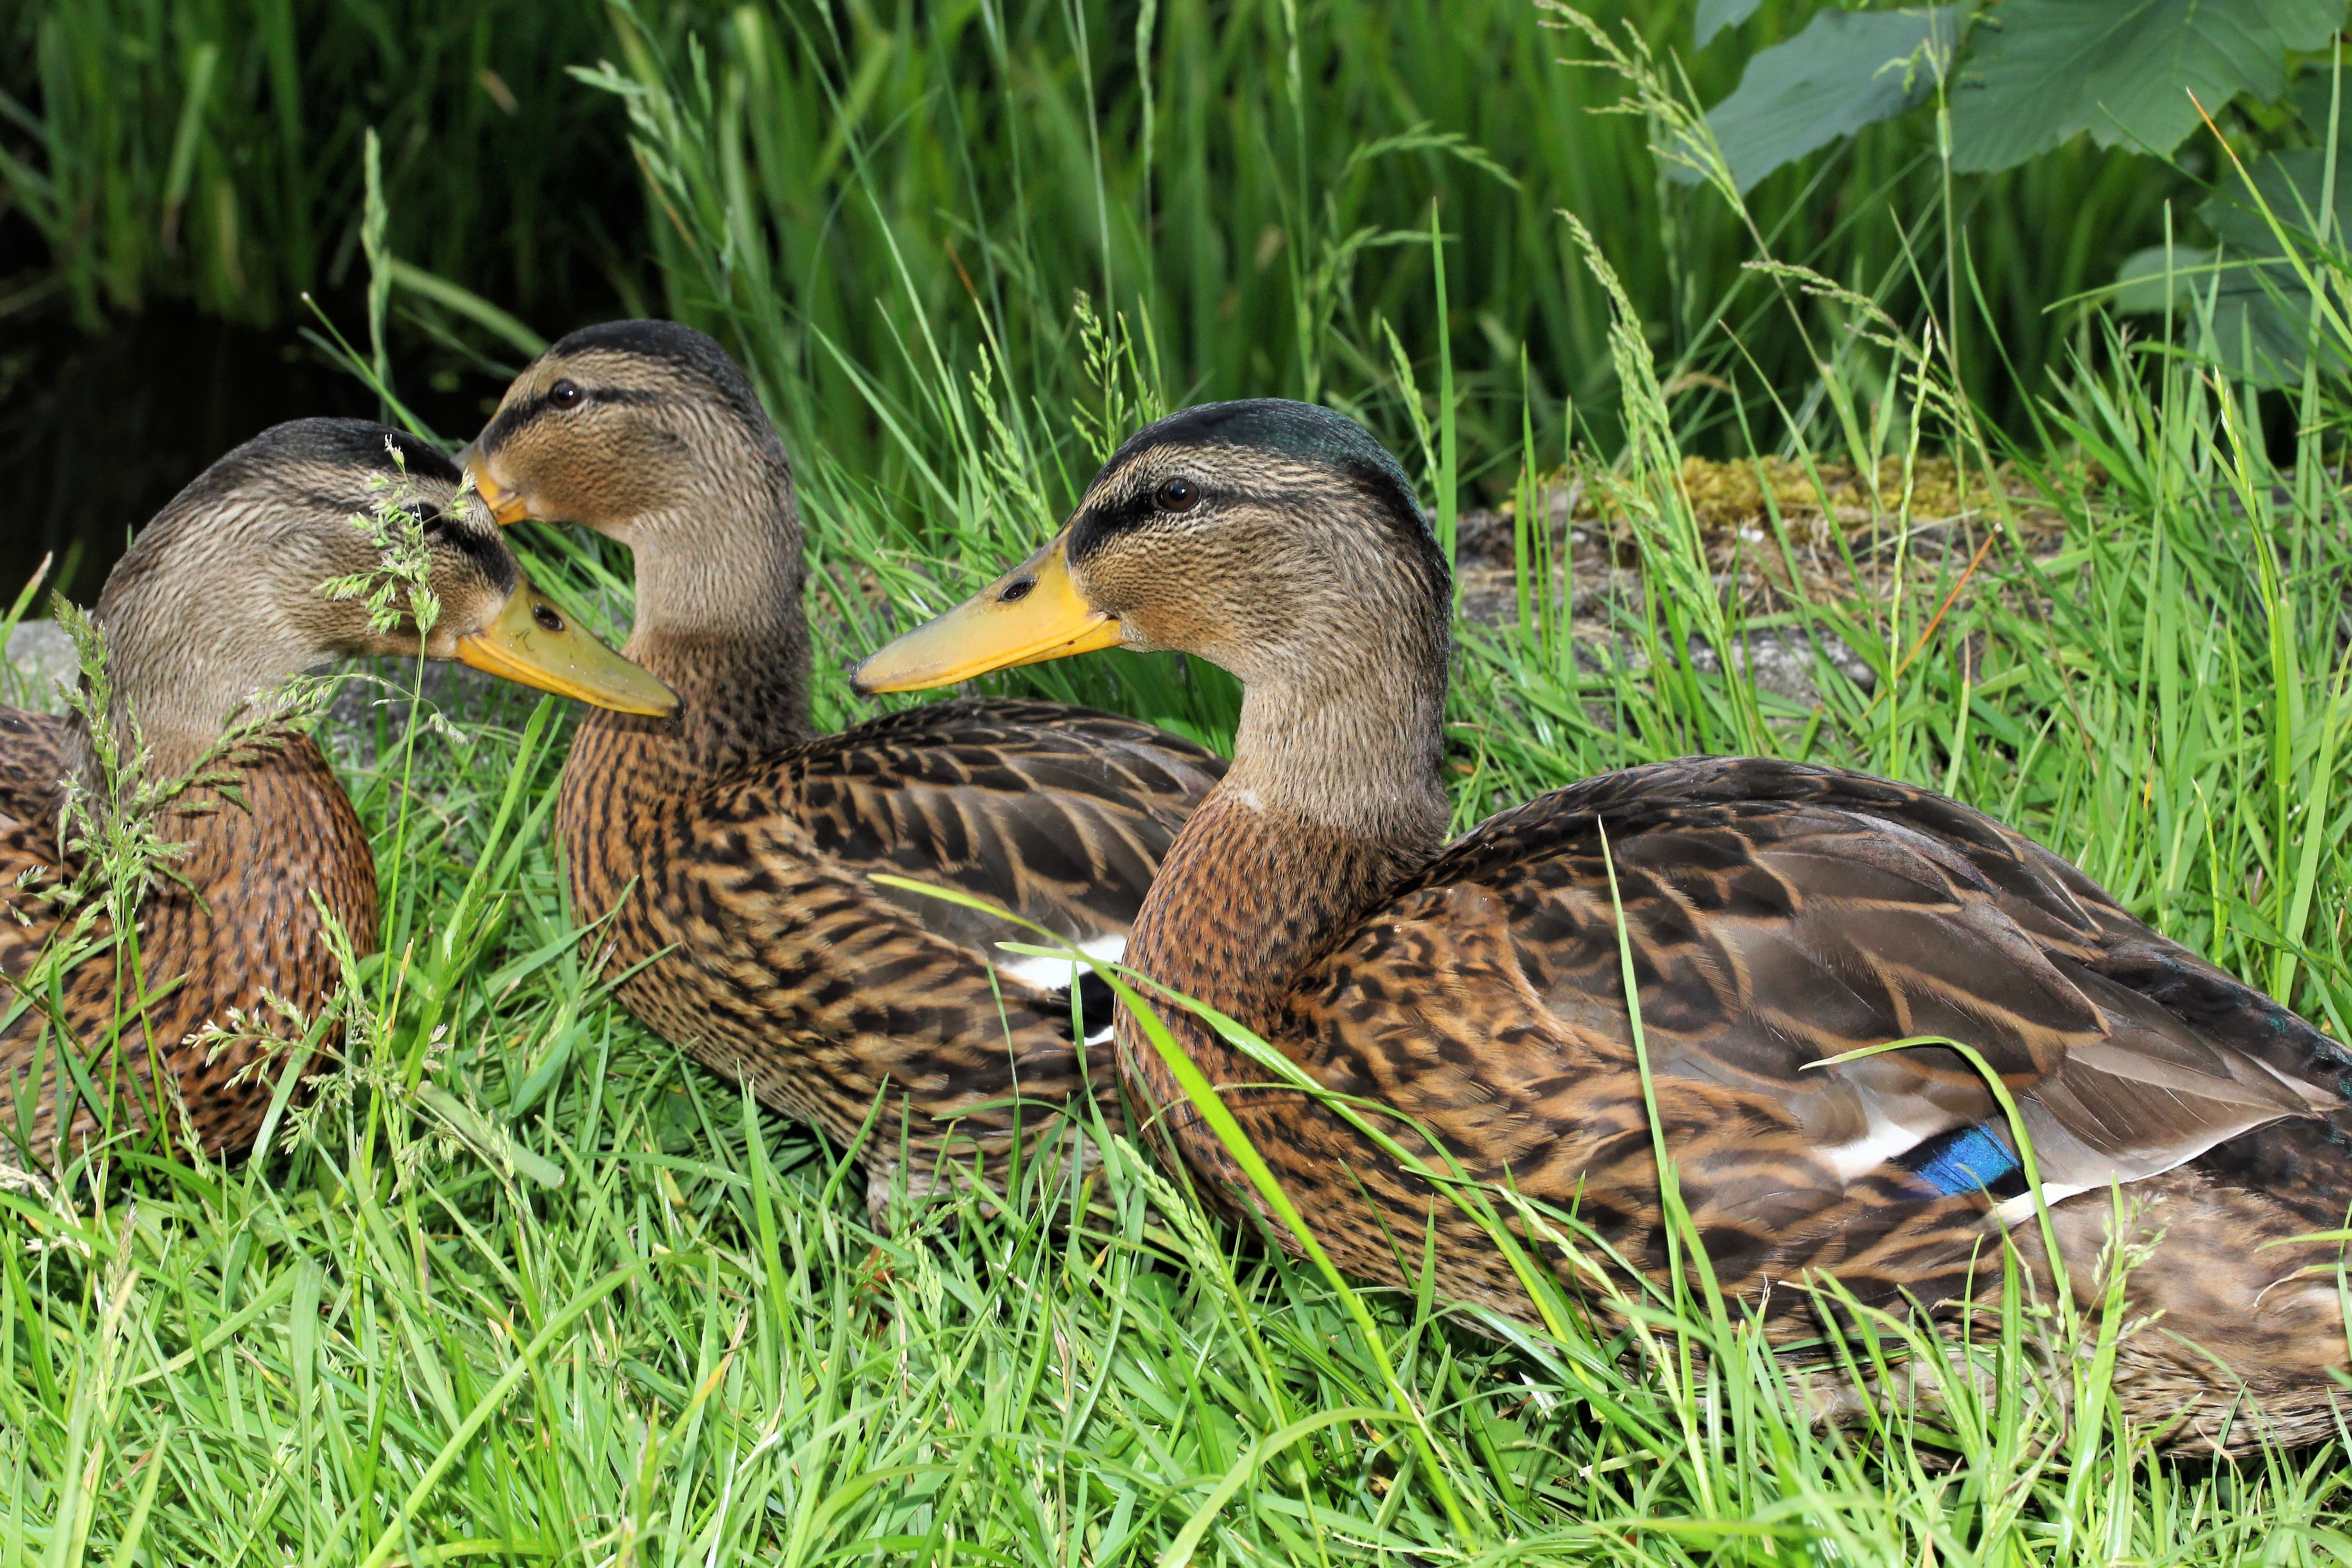
grass, bird, prairie, male, wildlife, beak, color, colorful, fauna, poultry, drake, duck, goose, vertebrate, ducks, waterfowl, curious, water bird, mallard, young animals, ducks geese and swans